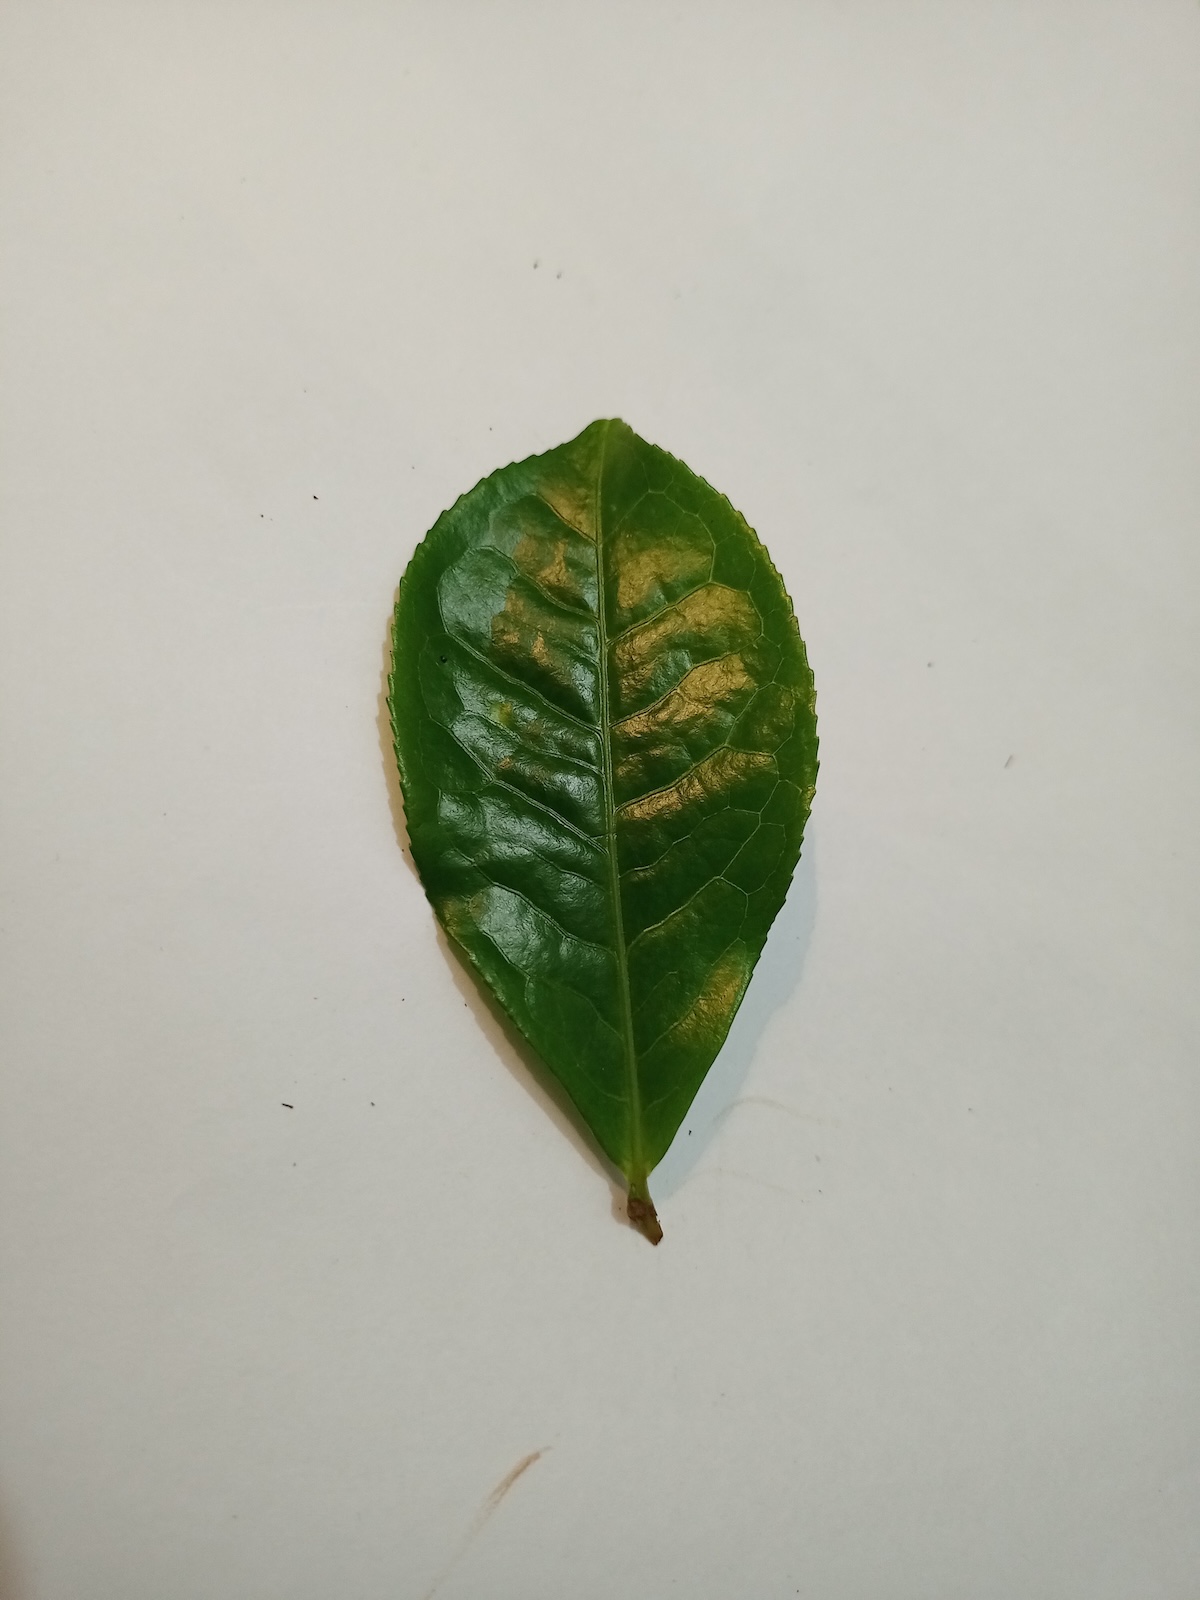
Label: Healthy leaf